Våler (village)

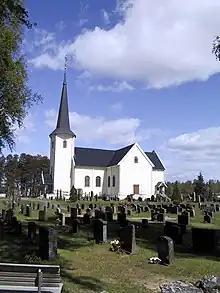
Våler Church (this building burned down in a fire in 2009) and it was subsequently rebuilt.

The village has a population (2024) of 1,110 and a population density of .